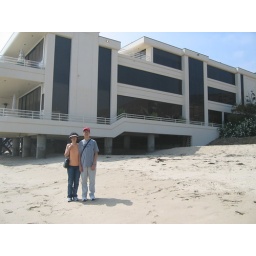
Awesome beach house on a beach in San Diego